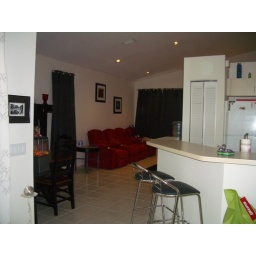
standing in the playroom looking into the dining room and the living room and the edge of the kitchen